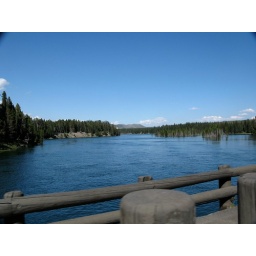
Yellowstone Lake is the largest mountain lake in the western US